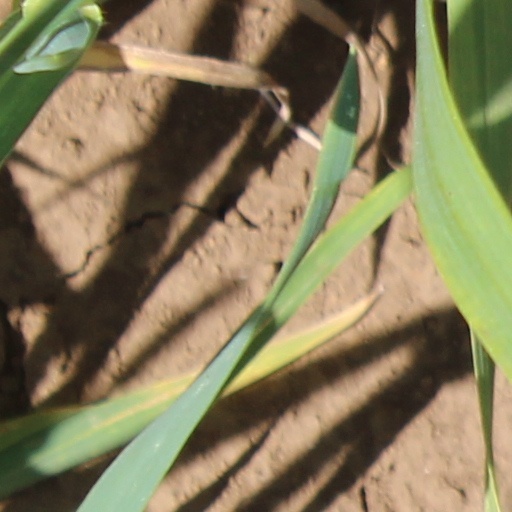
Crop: wheat